Sir John Wynn, 1st Baronet

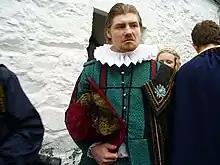
Sion Rickard acting as Sir John Wynn at the Llanrwst Almshouse Festival 2010.

On the death of Alberic, Baron Willoughby de Eresby in 1870, this title (now merged in that of earl of Ancaster) fell into abeyance between his two daughters, while that of Baron Gwydir passed to his cousin and male heir. Gwydir itself was sold by the earl of Ancaster in 1895, the house and part of the estate being bought by Lord Carrington, who also claimed descent from Sir John Wynn.